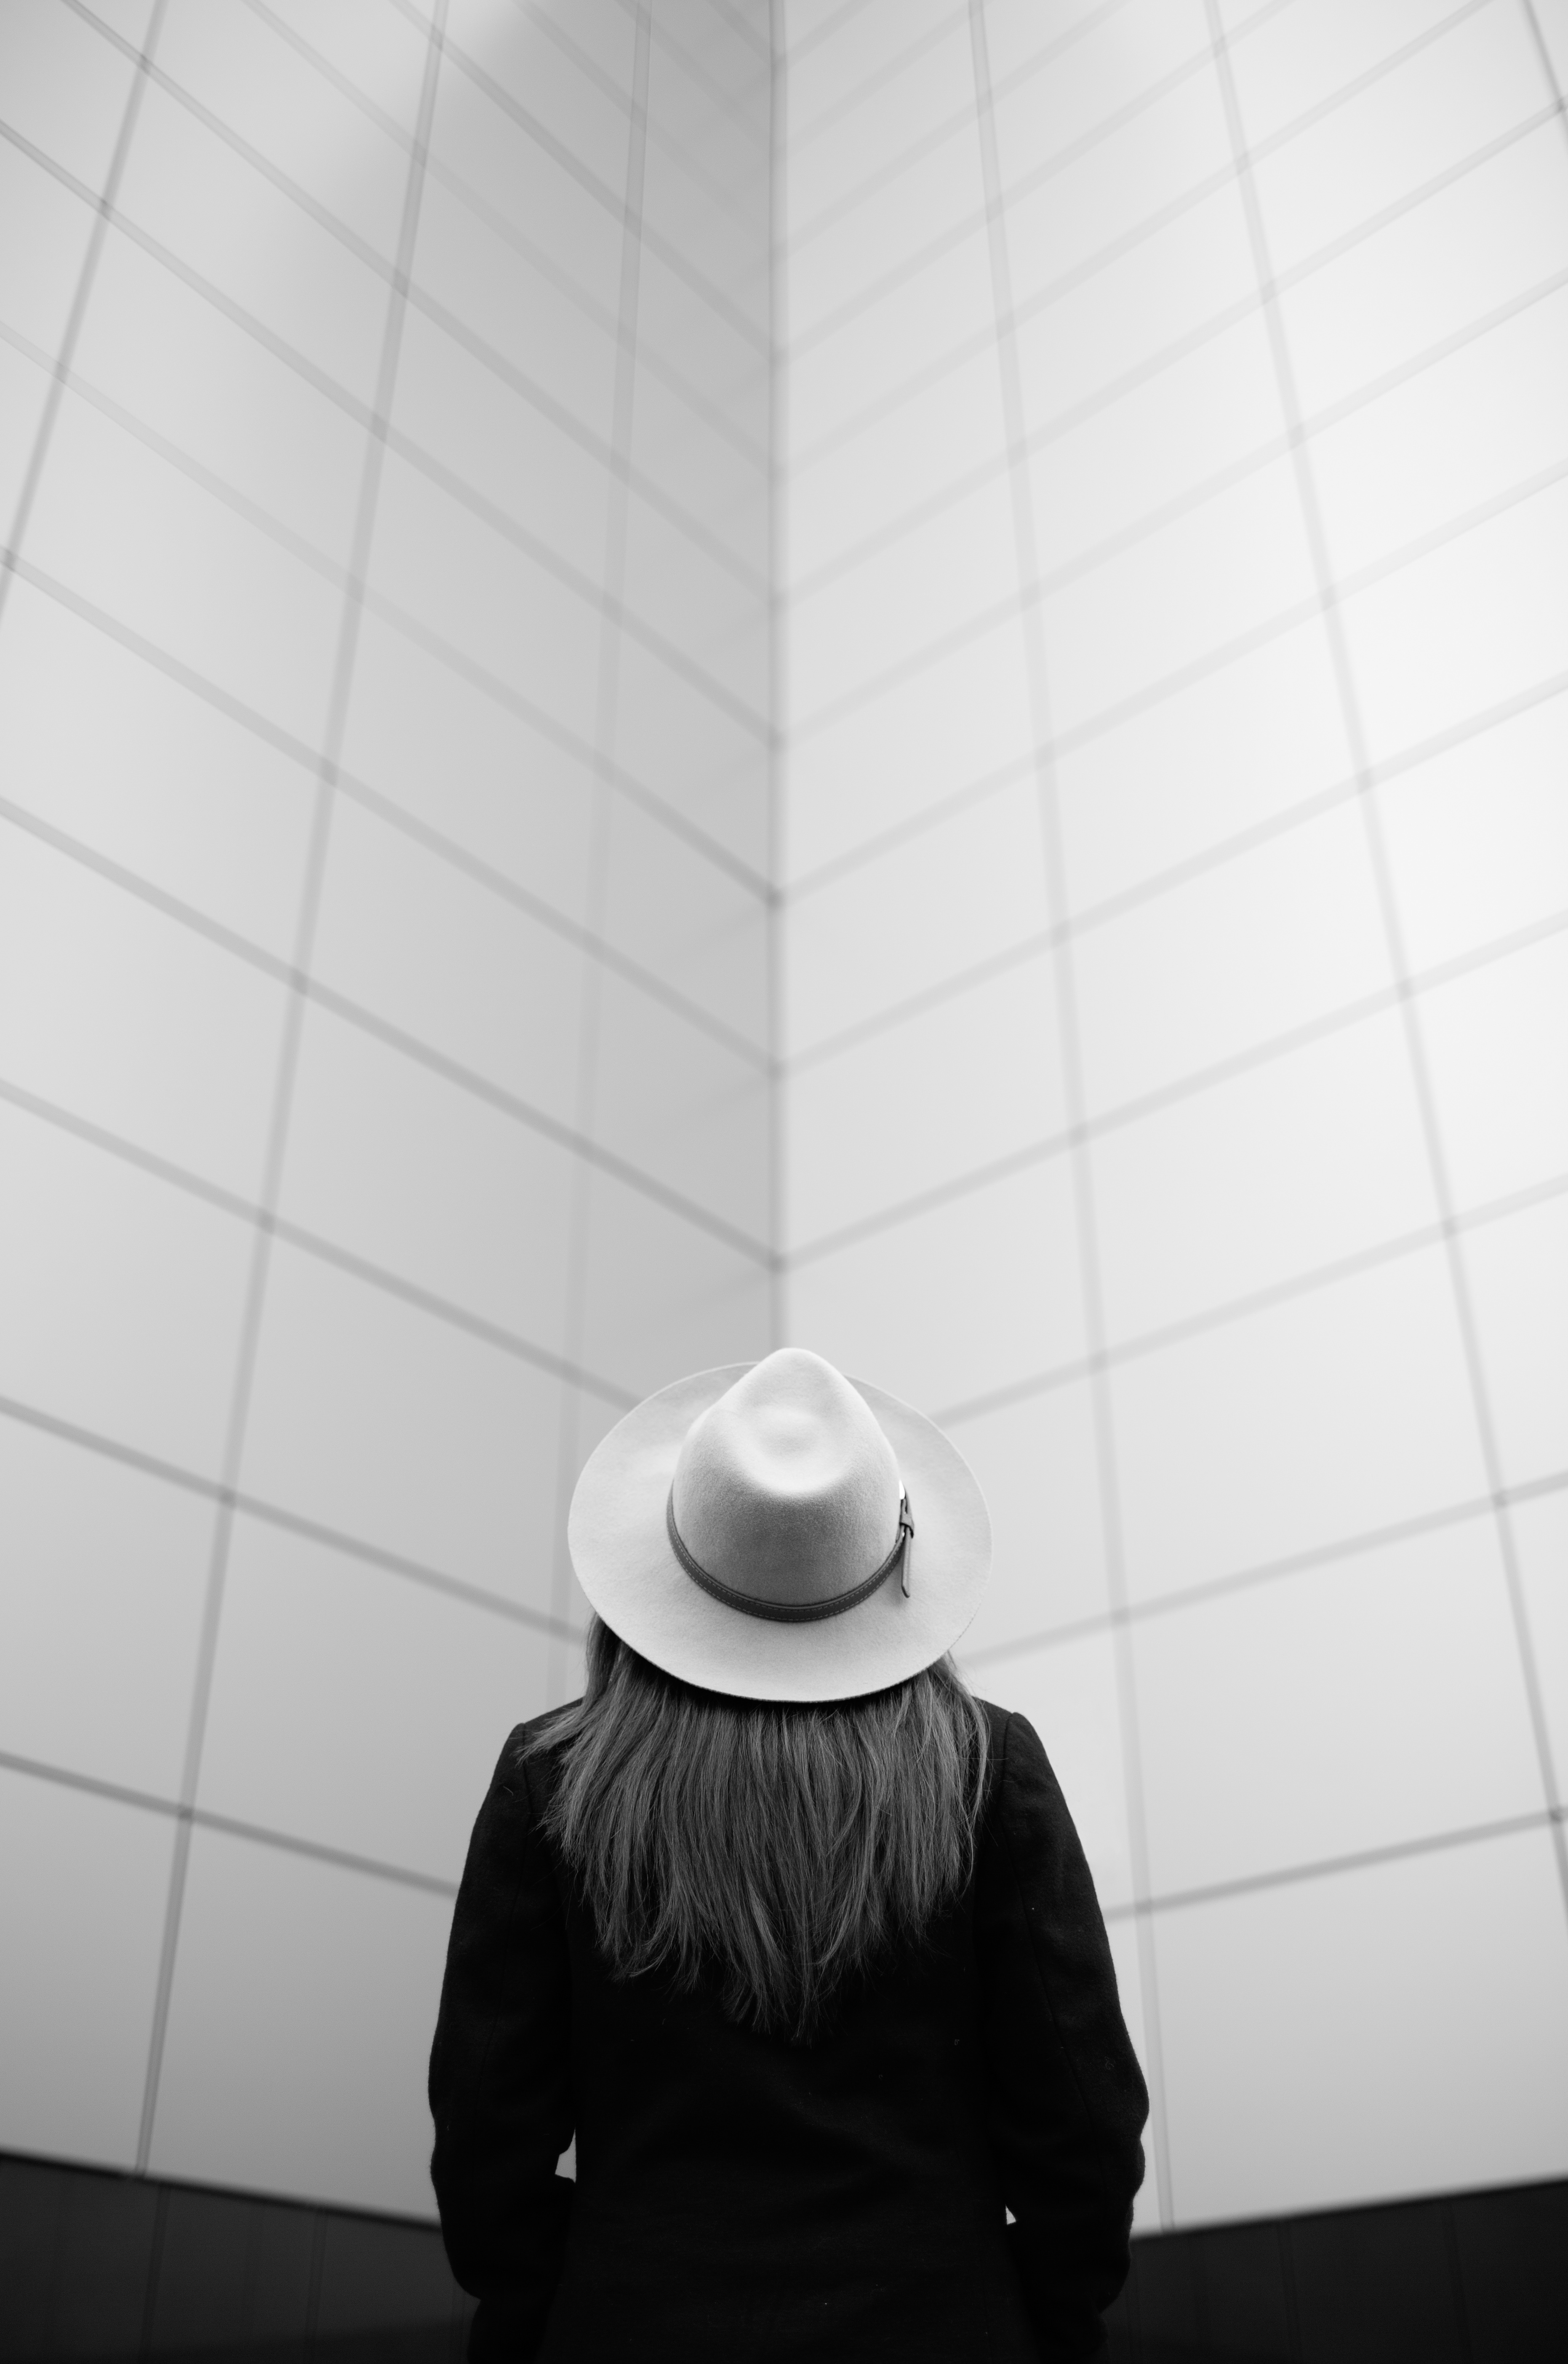
person, light, black and white, woman, white, floor, wall, ceiling, black, monochrome, lighting, design, corner, look, shape, monochrome photography